2020 Leinster Senior Hurling Championship

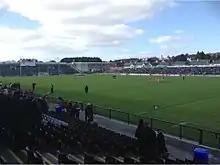
Pearse Stadium

The Leinster championship was contested by four counties from the Irish province of Leinster, as well as one county from the Irish province of Connacht, where the sport is only capable of supporting one county team at this level.